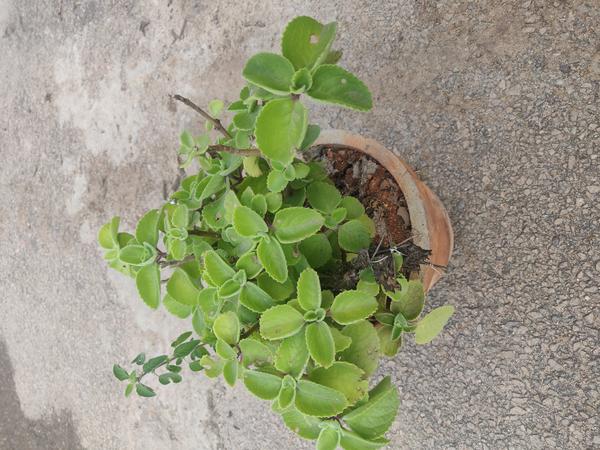
Plant: Doddapatre